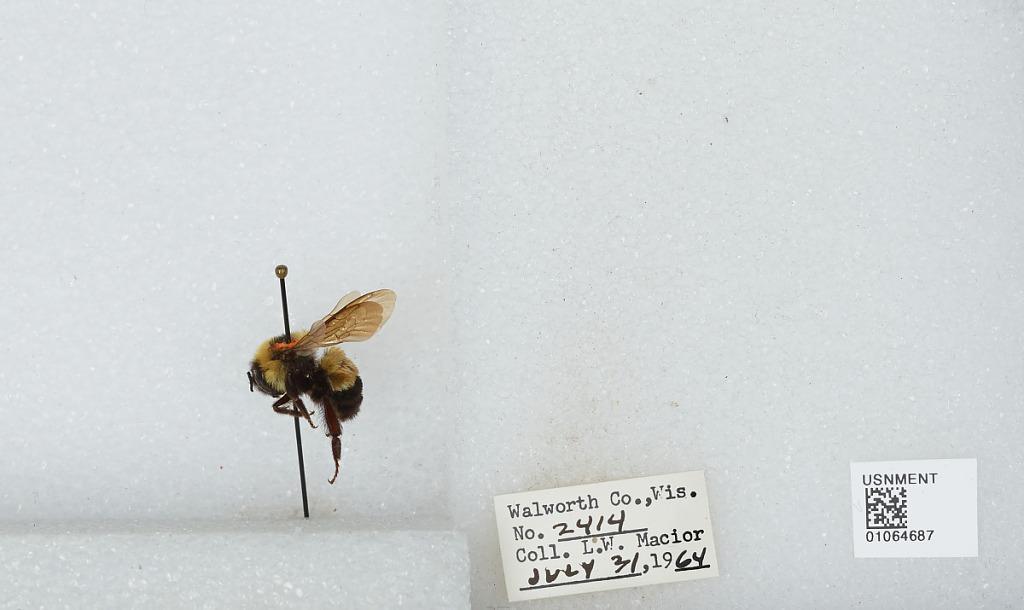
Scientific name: Bombus (Bombus) affinis Cresson
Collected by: L. Macior
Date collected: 1964-7-31
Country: United States
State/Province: Wisconsin
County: Walworth
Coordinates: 42.67, -88.54